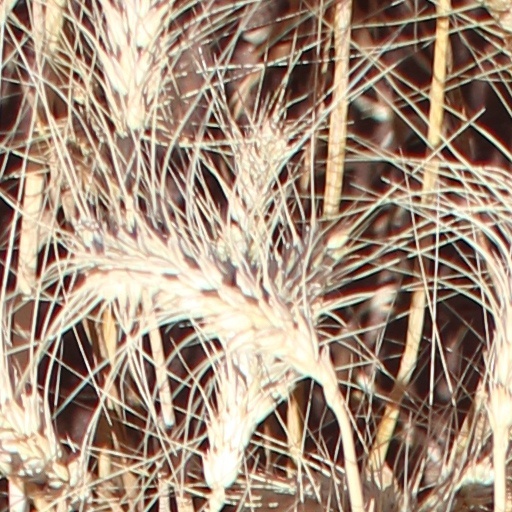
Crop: wheat